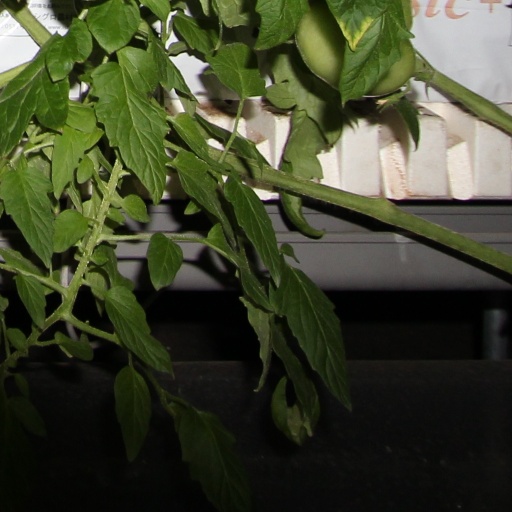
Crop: tomato